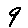
Label: 9